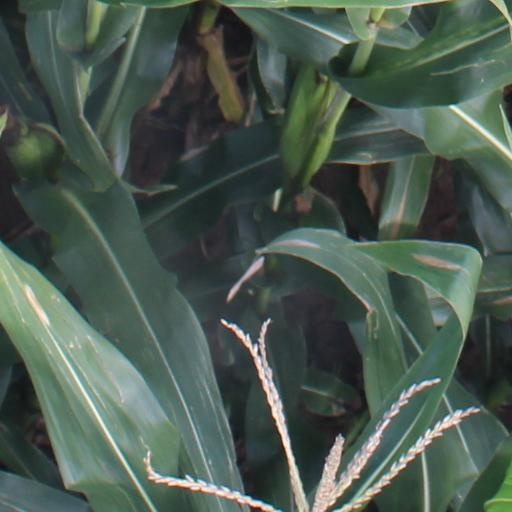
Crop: maize; corn